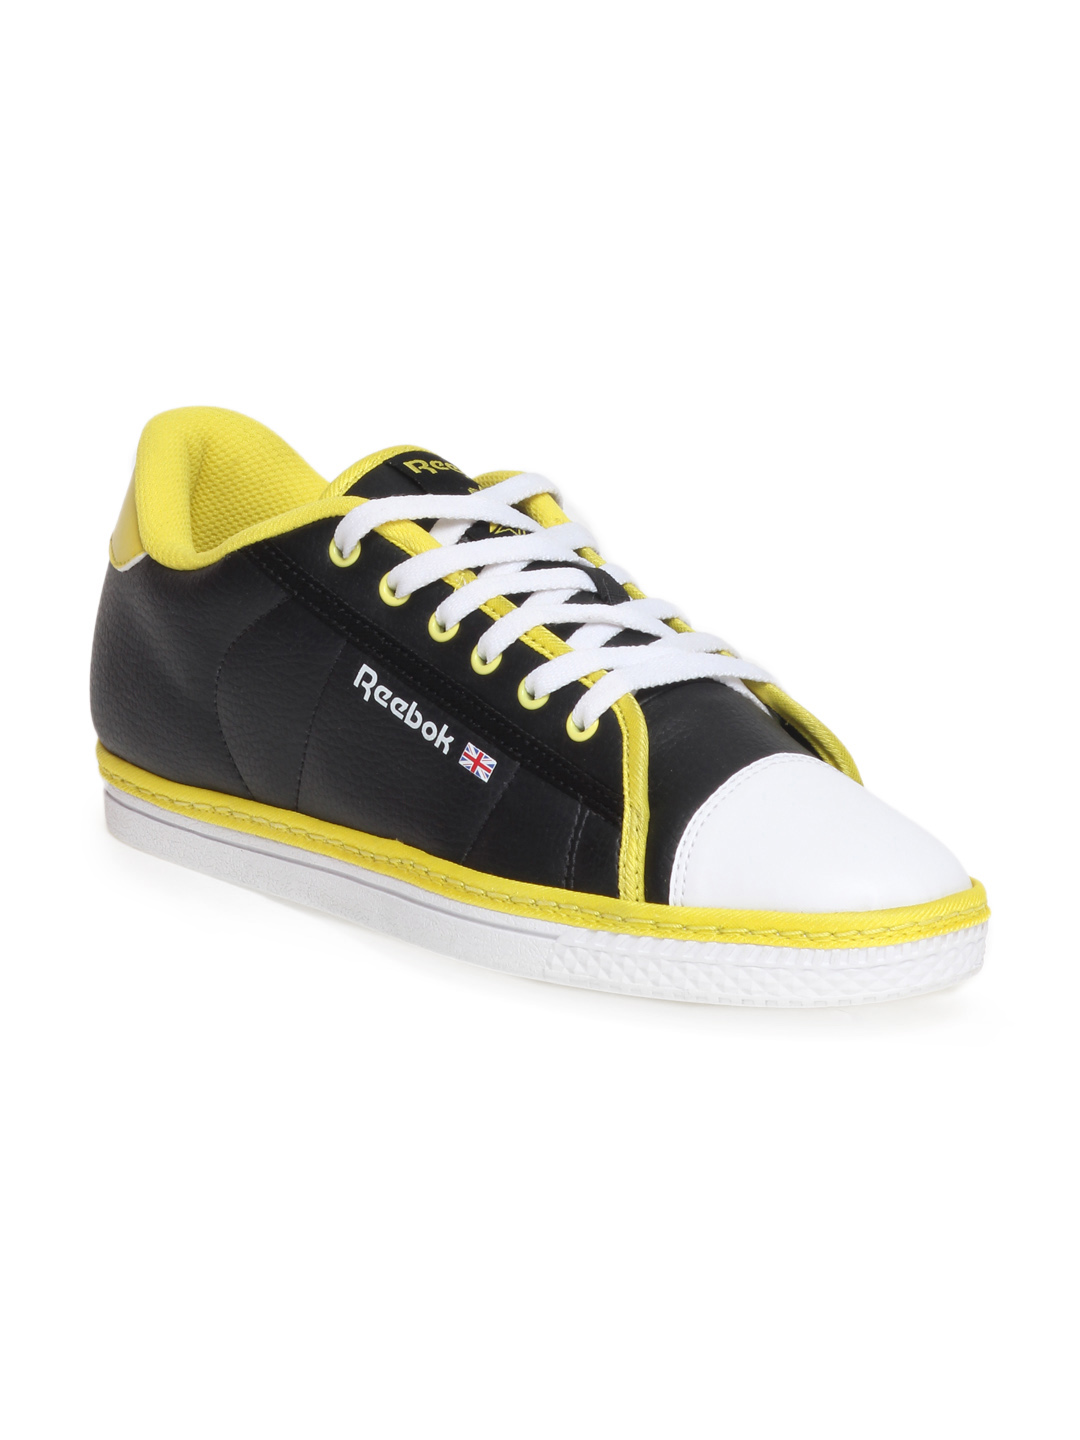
Reebok Men Black Varsity Casual Shoes
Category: Footwear / Shoes / Casual Shoes
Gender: Men
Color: Black
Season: Summer 2012
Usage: Casual